Luis Cessa

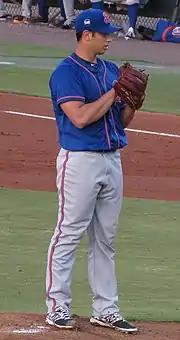
Cessa pitching for the St. Lucie Mets in 2014

In 2011, Cessa transitioned into a pitcher with the DSL Mets, and also pitched for the rookie-level GCL Mets, accumulating a 4–3 win–loss record and 3.19 earned run average (ERA) in 15 games. In 2012, Cessa pitched in 13 games for the Low-A Brooklyn Cyclones, registering a 5–4 record and 2.49 ERA. The following season, Cessa recorded an 8–4 record and 3.12 ERA in 21 games for the Single-A Savannah Sand Gnats. In 2014, Cessa spent the season with the High-A St. Lucie Mets, also appearing in one game for the Double-A Binghamton Mets, and pitched to a 7–9 record and 4.26 ERA in 21 games. Cessa began the 2015 season in Binghamton, and received a promotion to the Triple-A Las Vegas 51s after logging a 2.56 ERA in 13 games for Binghamton.